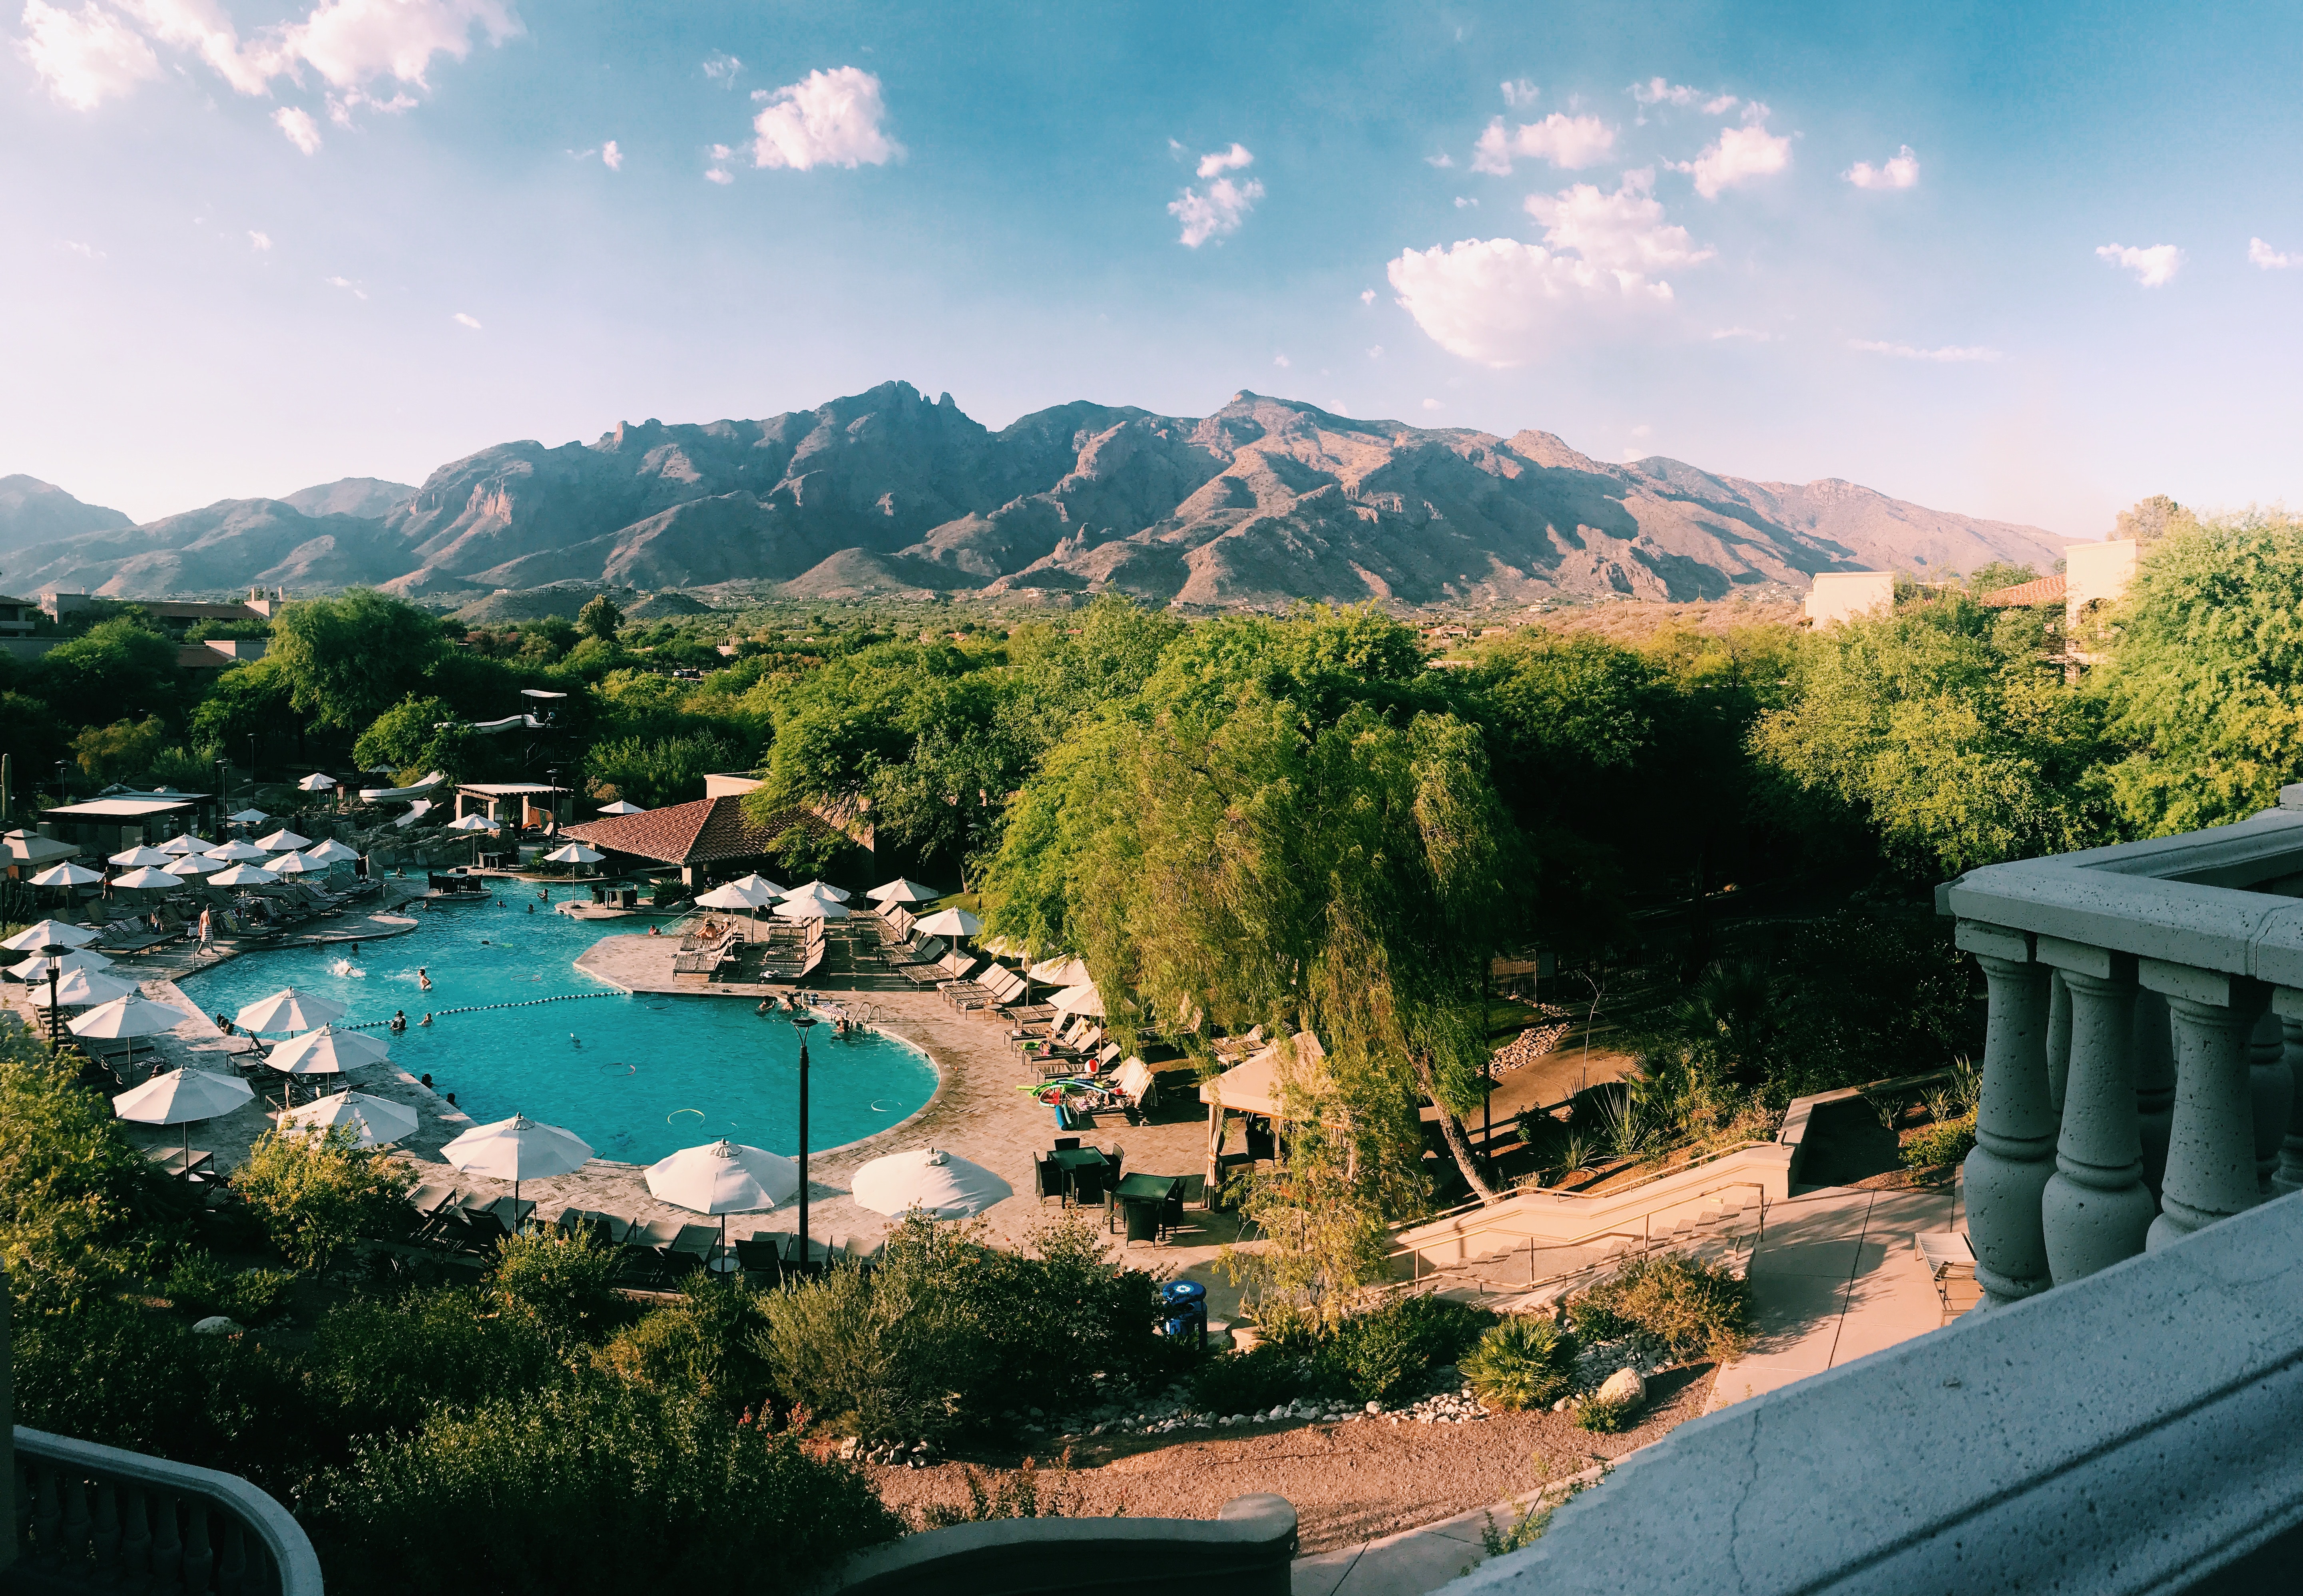
sky, swimming pool, water, mountain, water resources, cloud, vacation, tree, tourism, hill station, resort, summer, resort town, landscape, real estate, leisure, river, hill, lake, city, house, bay, building, home, estate, mountain range, reservoir, landscaping